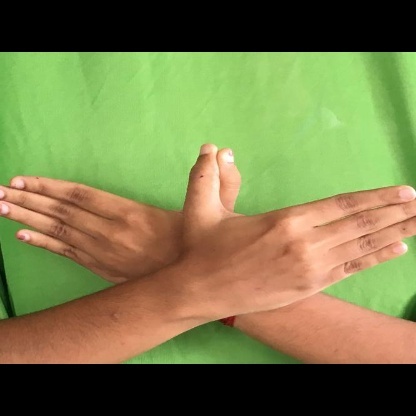
Mudra: Garuda